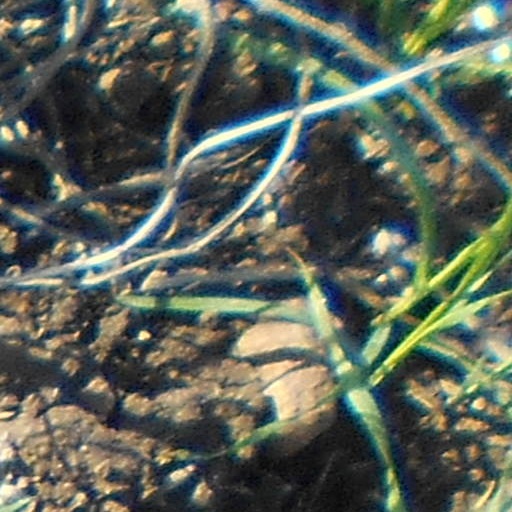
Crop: wheat